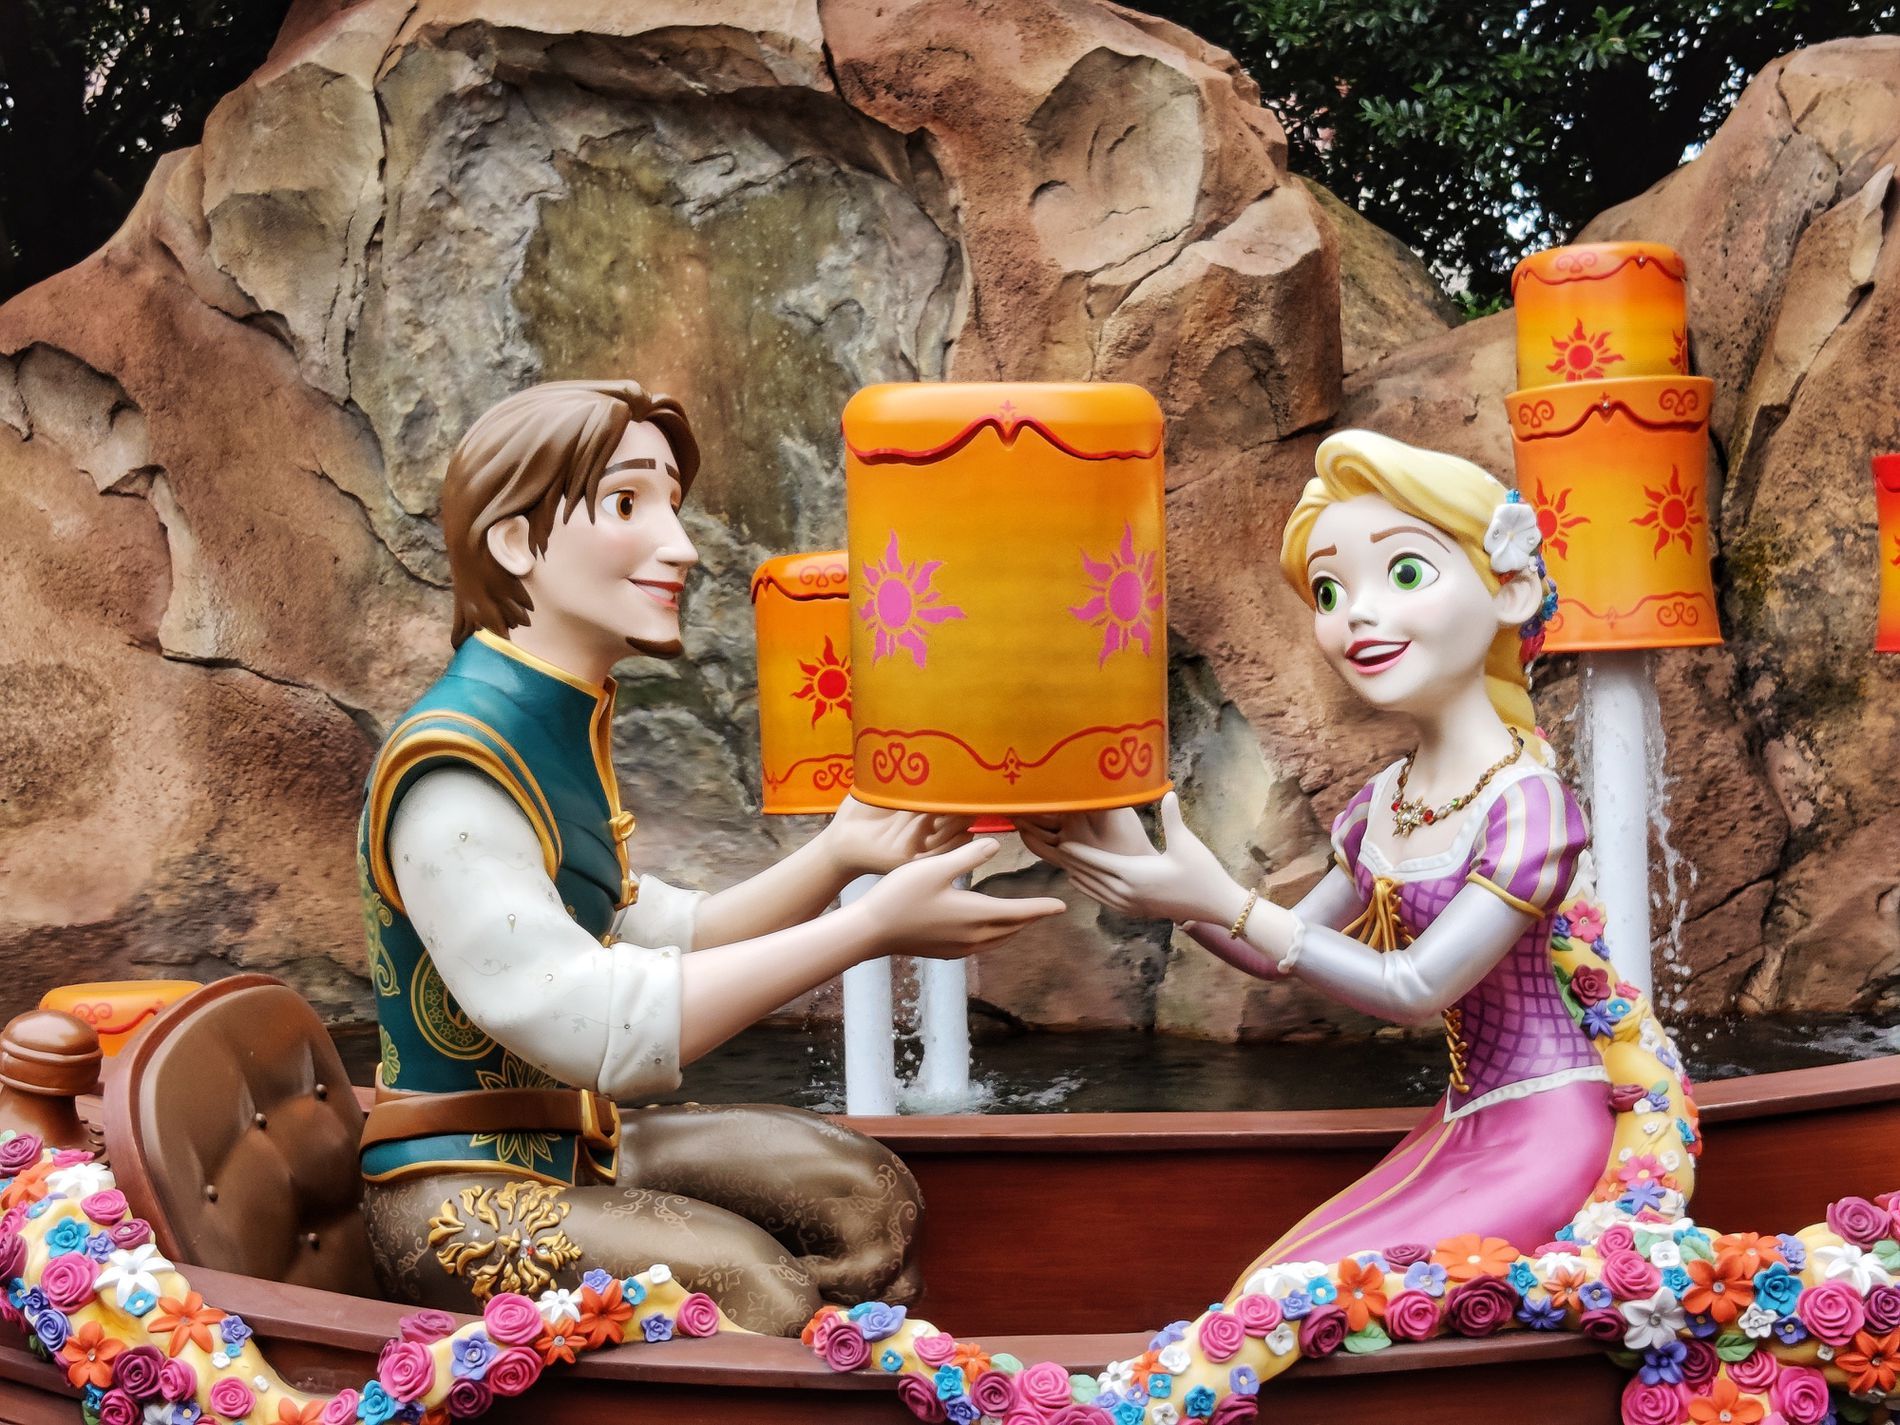
Rapunzel and Flynn Rider at the waterfall
This image captures  statue of Rapunzel and Flynn Rider from Tangled, , They're sitting in a boat, decorated with beautiful flowers, Rapunzel wears a  purple dress with golden hair with flowers, Flynn wears a green vest over a white undershirt, Rapunzel and Flynn Rider are holding  orange lanterns , the image taken in water as they're having a tour with the sailboat.
An eye-level photo, this image captures 2 statues of Rapunzel and Flynn Rider from Tangled, they appear to be happy, loving each other , as they're smiling and their eyes are widely open , they're holding orange lantern , Rapunzel  is wearing a purple dress and Flynn wears a green vest , the lighting is soft natural as it's taken in the public , the atmosphere is romantic , fairy tale having the sense of the love, adventure, the mood is lovely and peaceful ,style is casual in the public .
Labels: Person, Clothing, Costume, Face, Head, Photography, Portrait, Adult, Female, Woman, Rock, Toy, Amusement Park, Festival, Doll, Fun, Theme Park, Dress, Waterfall, Trees, Flynn Rider, Rapunzel, Boat, lantern
Camera: OnePlus KB2001
Aperture: F1.8
Exposure: 1/752 sec
ISO: 100
Focal length: 4.7 mm